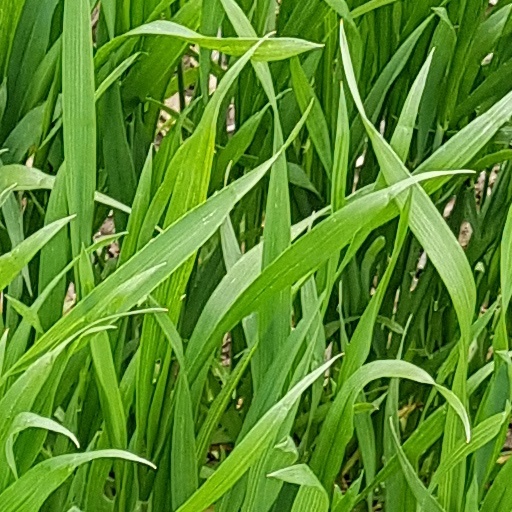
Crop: wheat